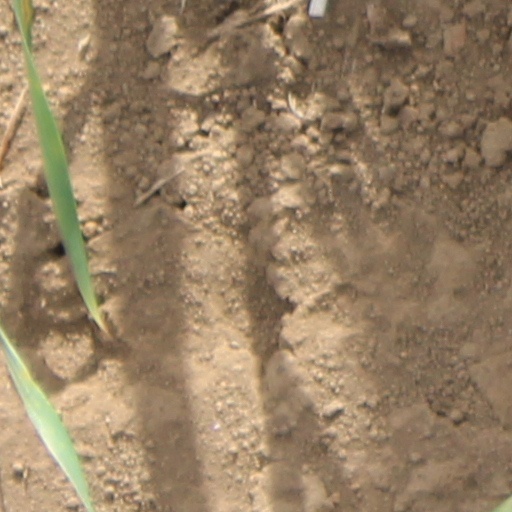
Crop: wheat